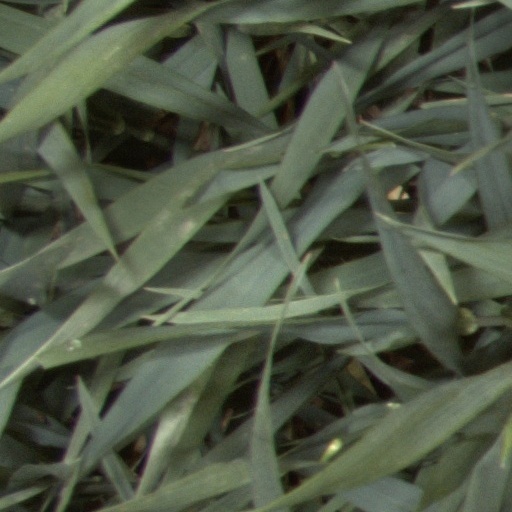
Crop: wheat